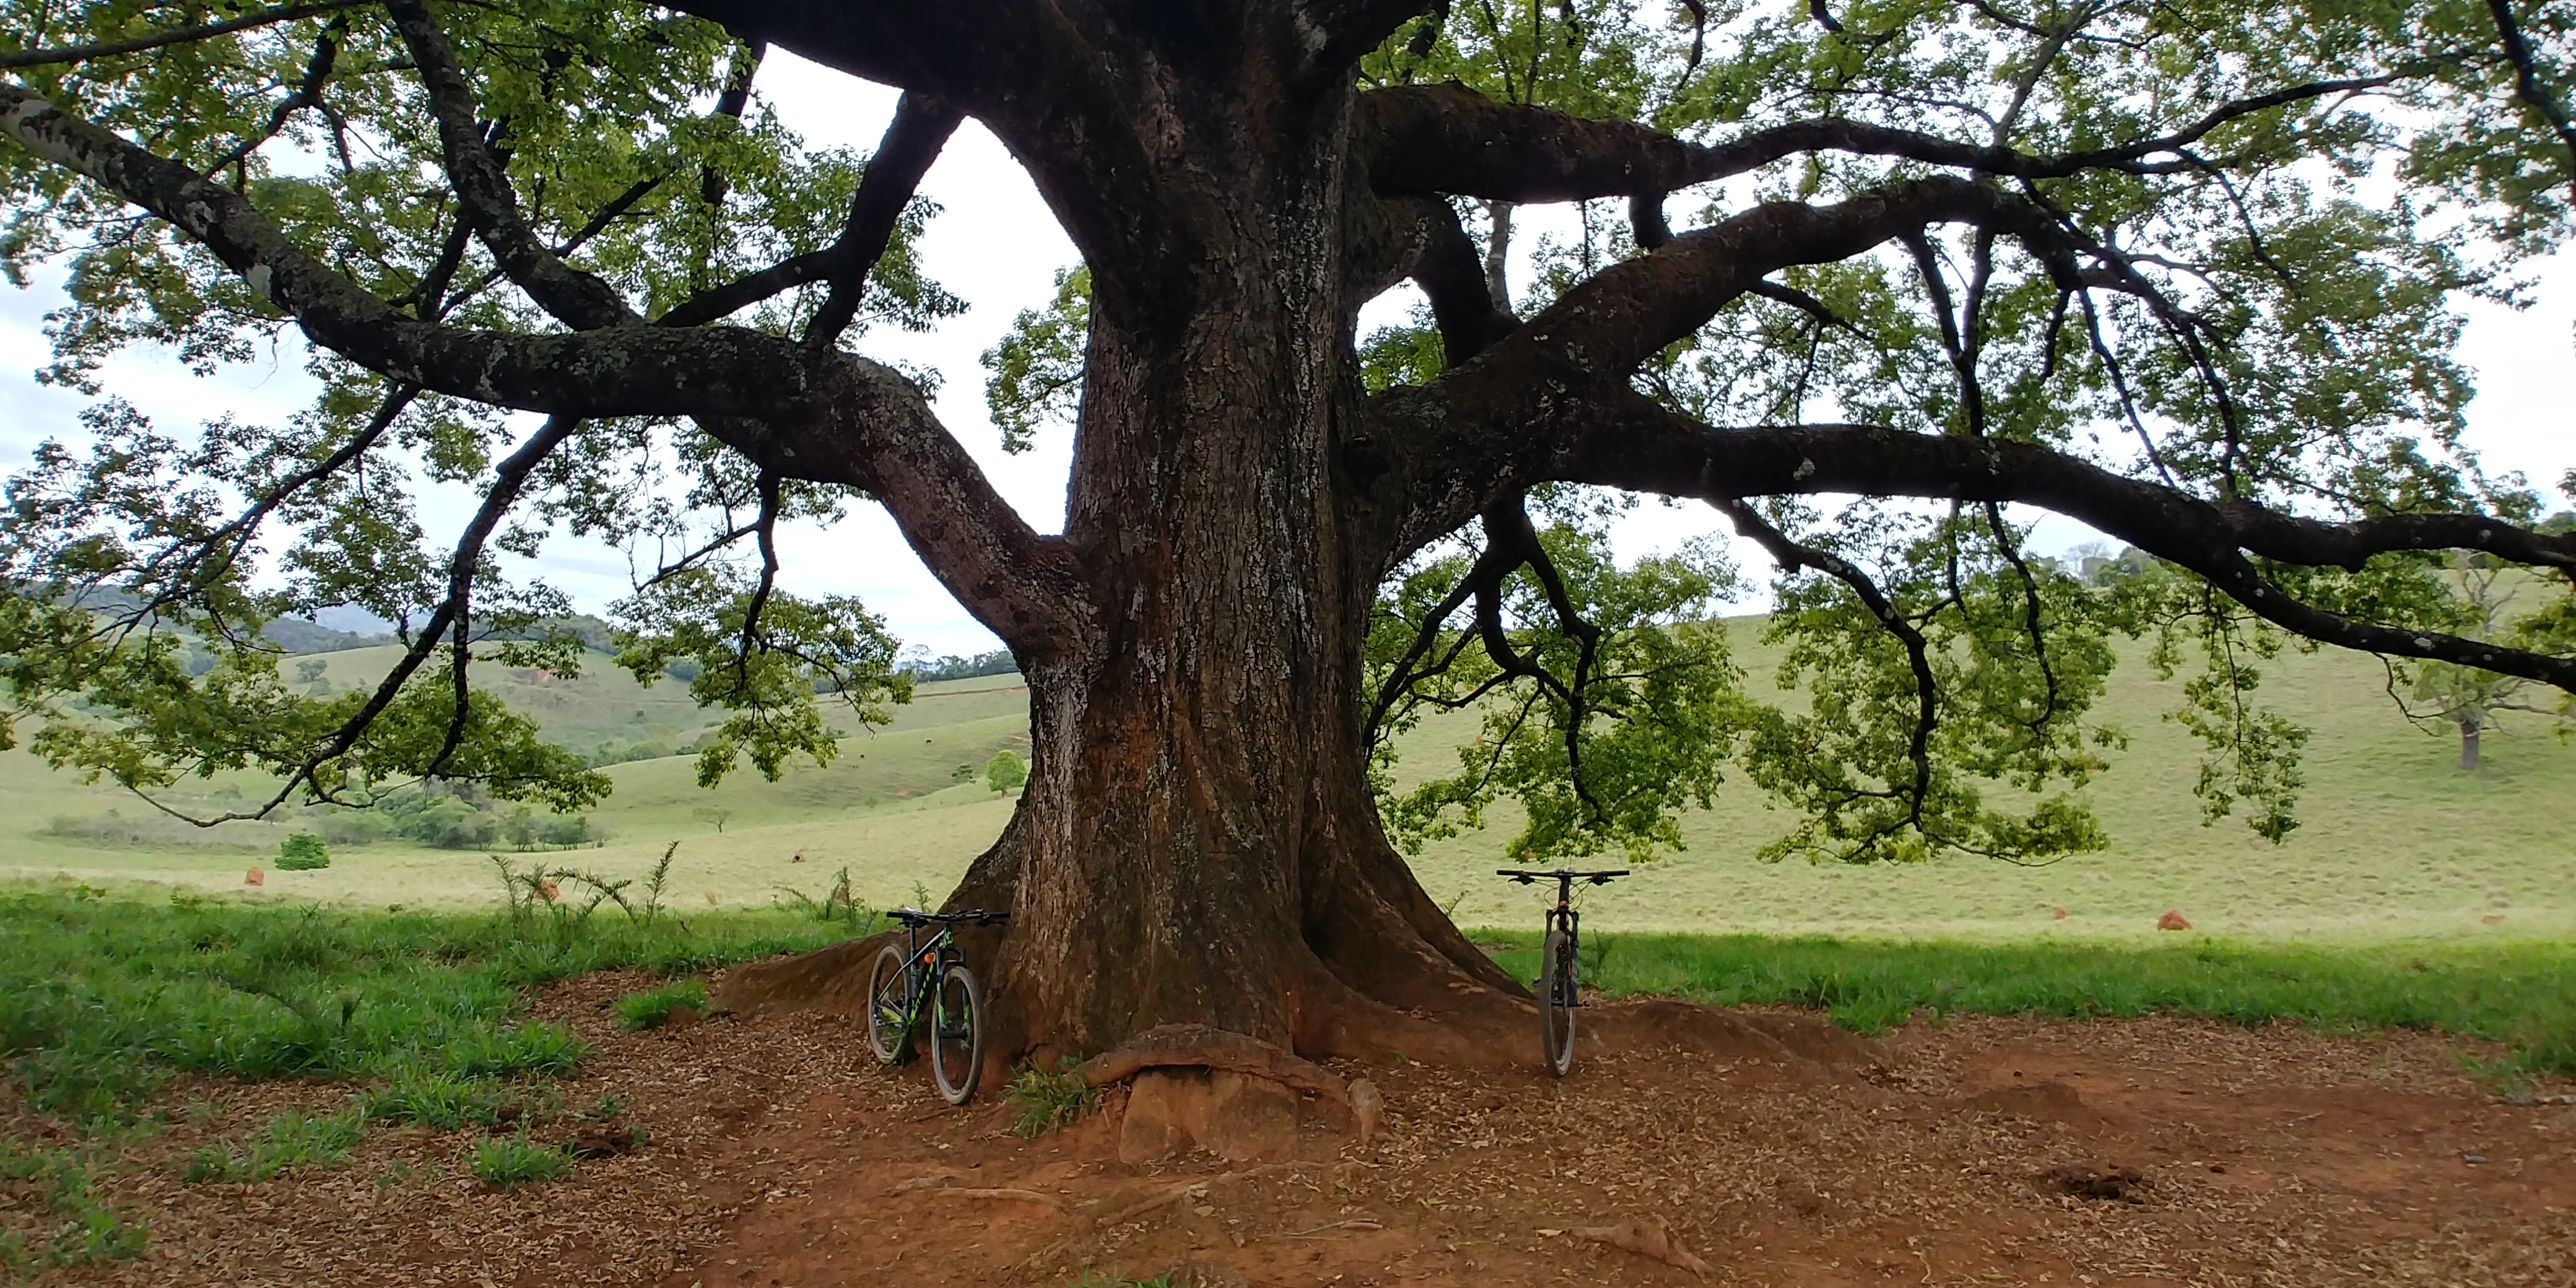
bike, tree, woody plant, nature reserve, plant, woodland, branch, grass, trunk, grove, forest, landscape, savanna, oak